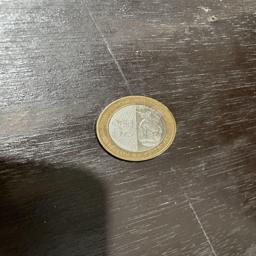
Label: 20_New_Front